Paris Public Library

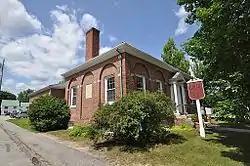

The Public Library of Paris, Maine, is located at 37 Market Square in the town of South Paris, Maine. The original portion of its building, a Colonial Revival brick structure built in 1926, was one of the last designs of the Portland architect John Calvin Stevens, and was listed on the National Register of Historic Places in 1989.